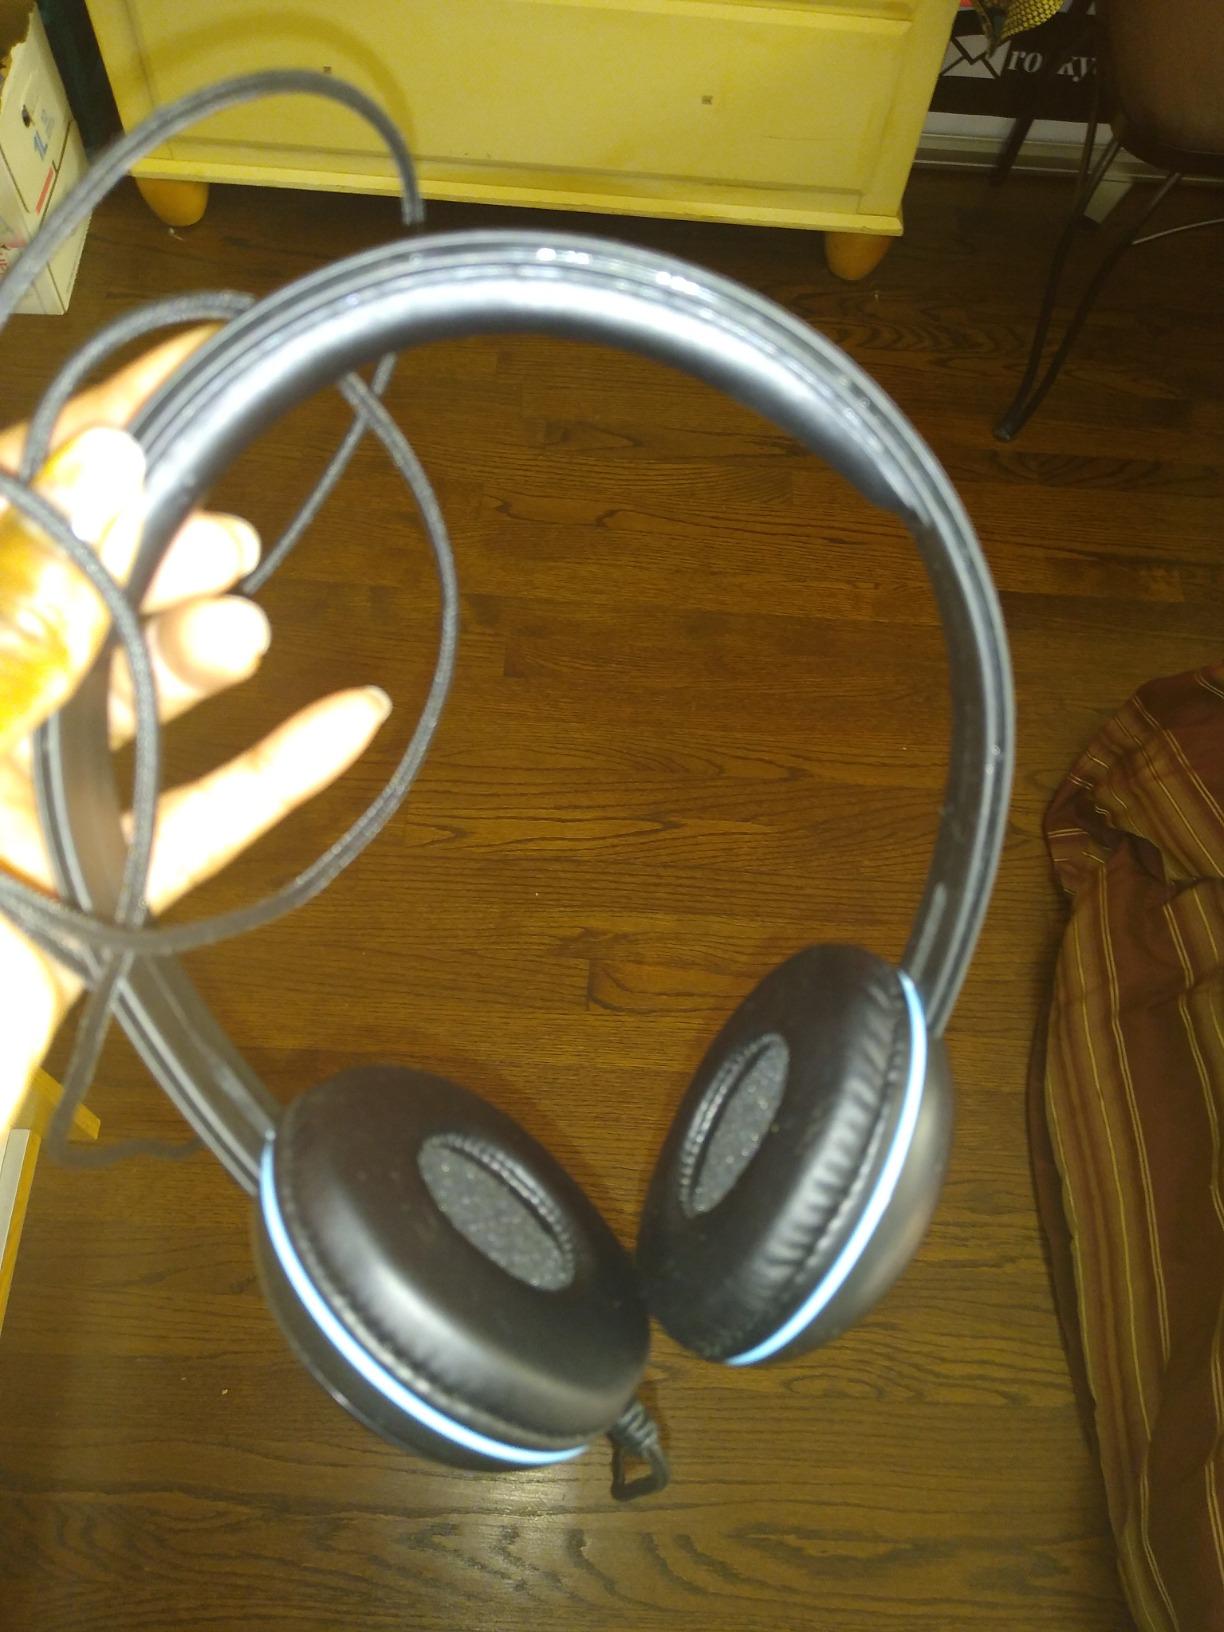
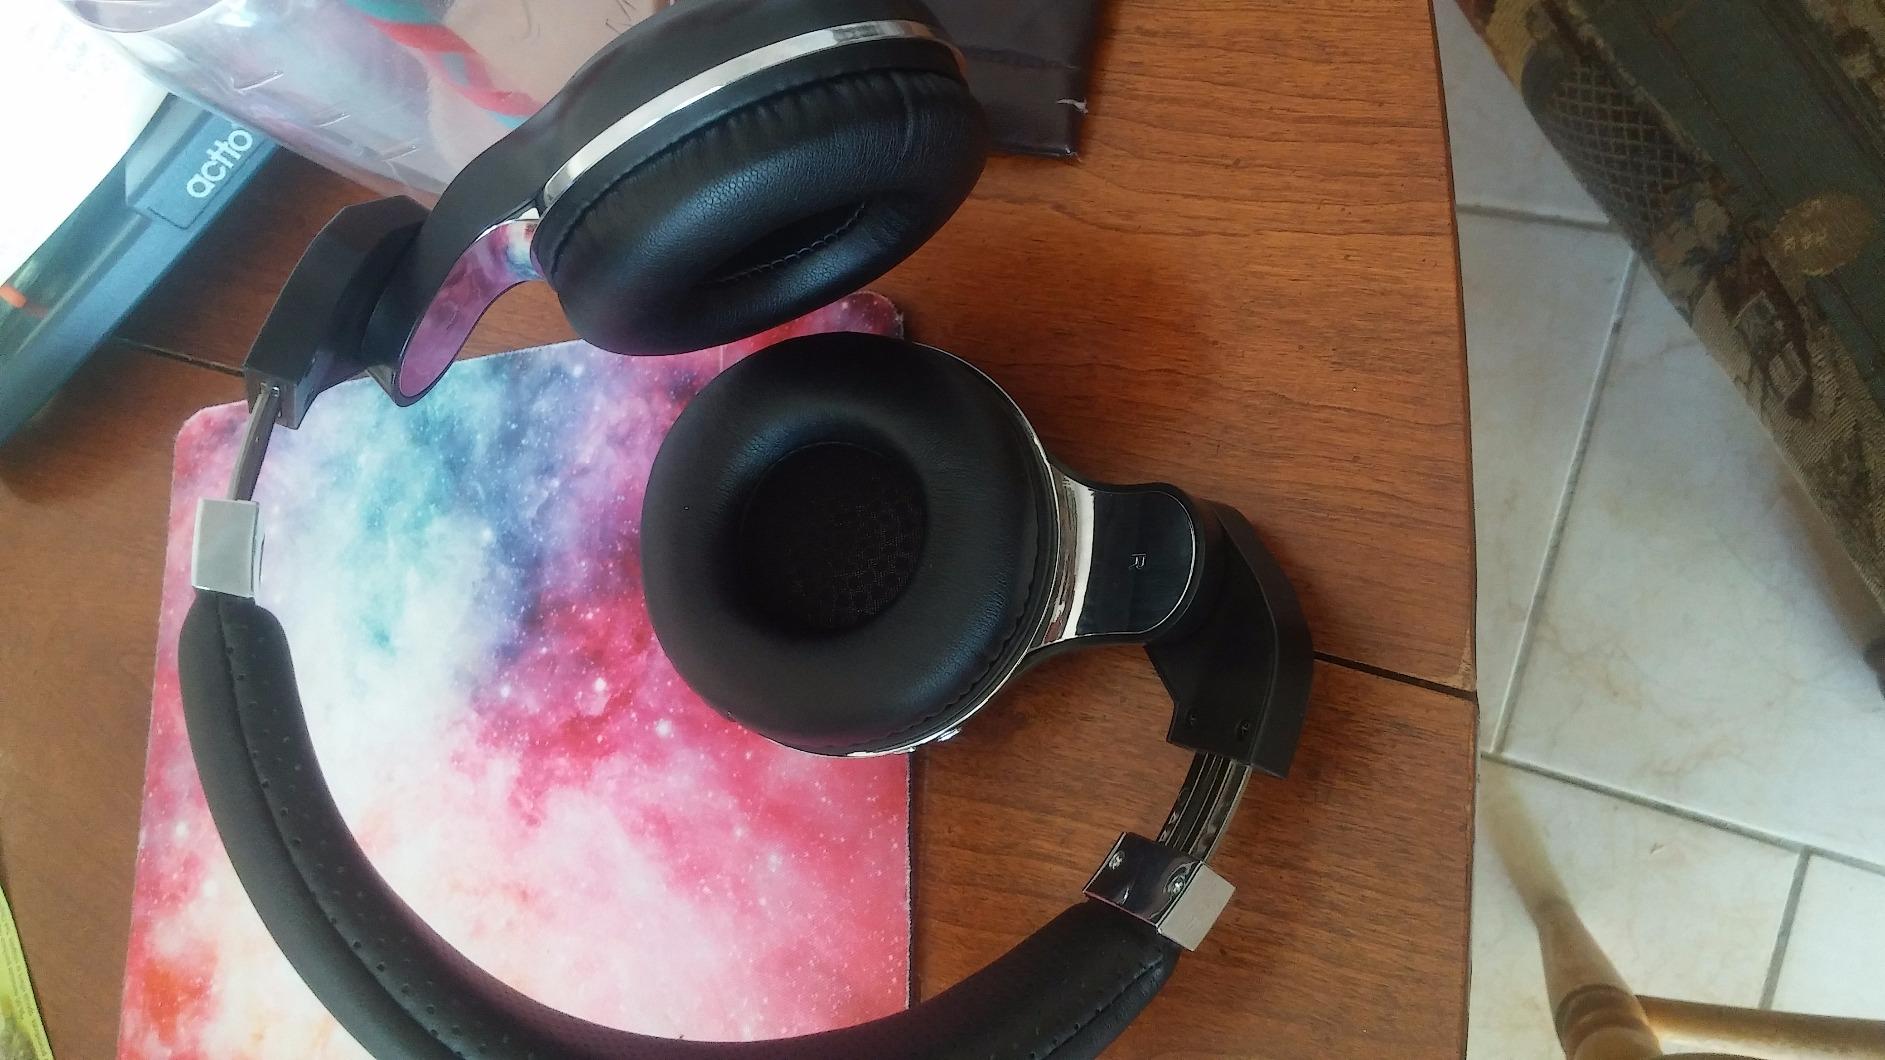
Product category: headphones
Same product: no